Edith Hamilton

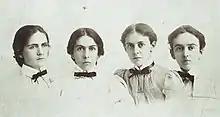
The Hamilton sisters: Edith, Alice, Margaret and Norah

Edith Hamilton, the eldest child of American parents Gertrude Pond (1840–1917) and Montgomery Hamilton (1843–1909), was born on August 12, 1867, in Dresden, Germany. Shortly after her birth, the Hamilton family returned to the United States and made their home in Fort Wayne, Indiana, where Edith's grandfather, Allen Hamilton, had settled in the early 1820s. Edith spent her youth among her extended family in Fort Wayne.